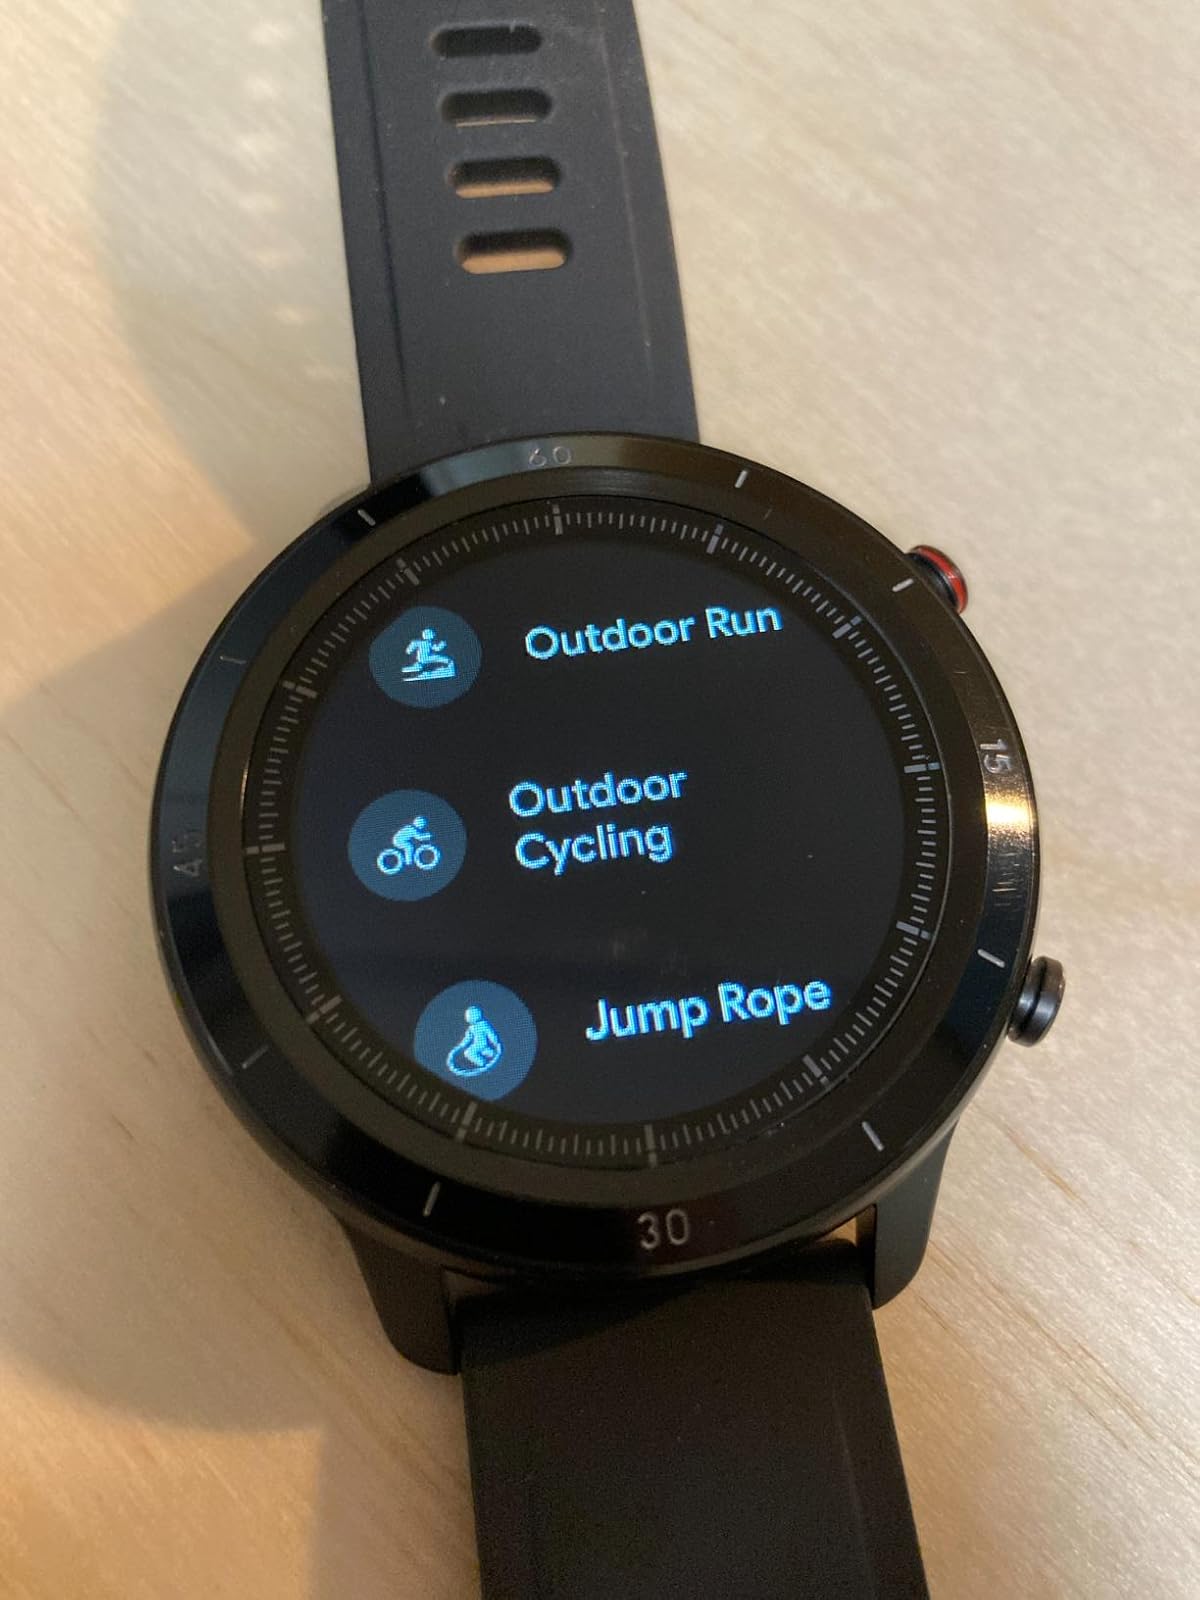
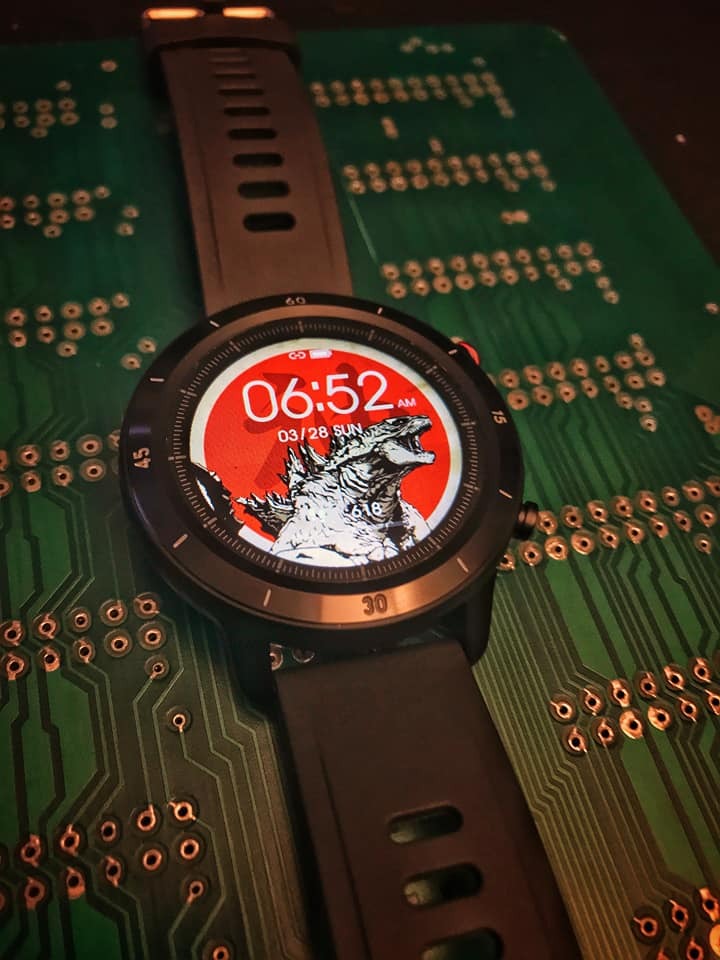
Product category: smartwatch
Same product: yes